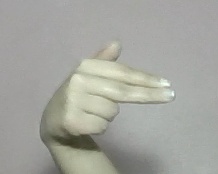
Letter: ghain